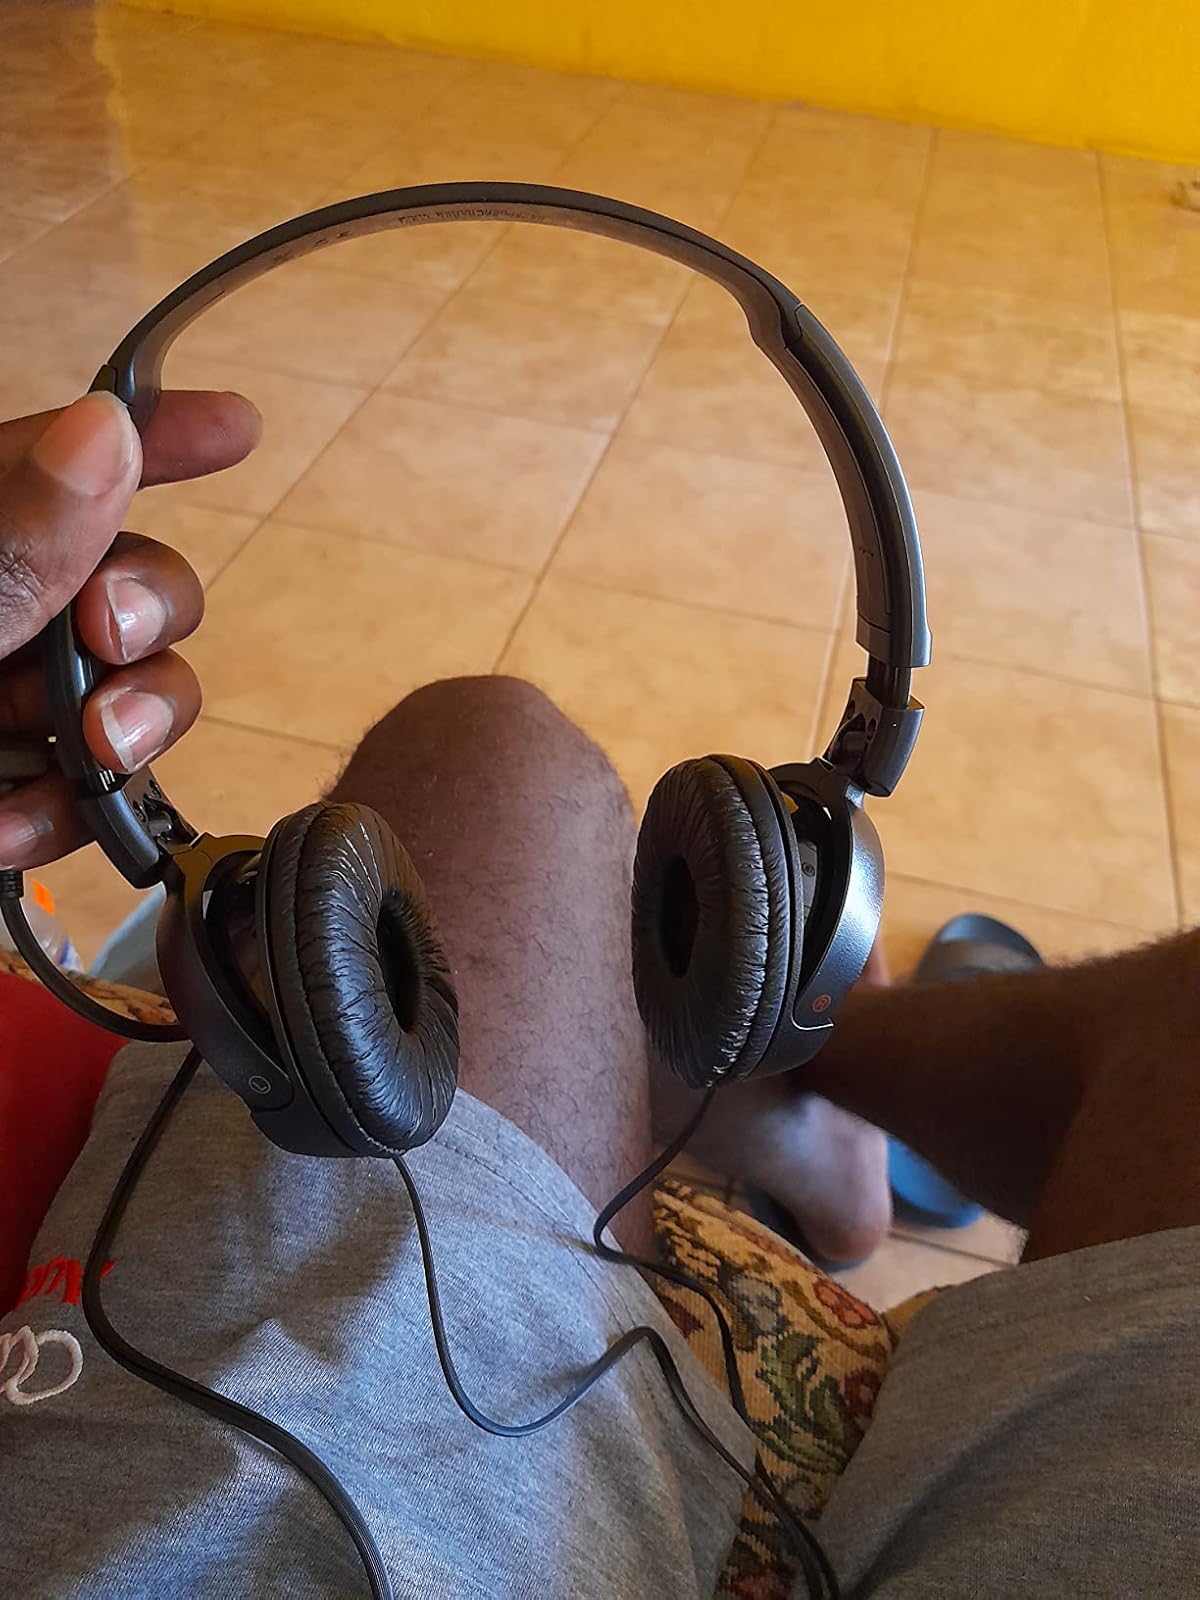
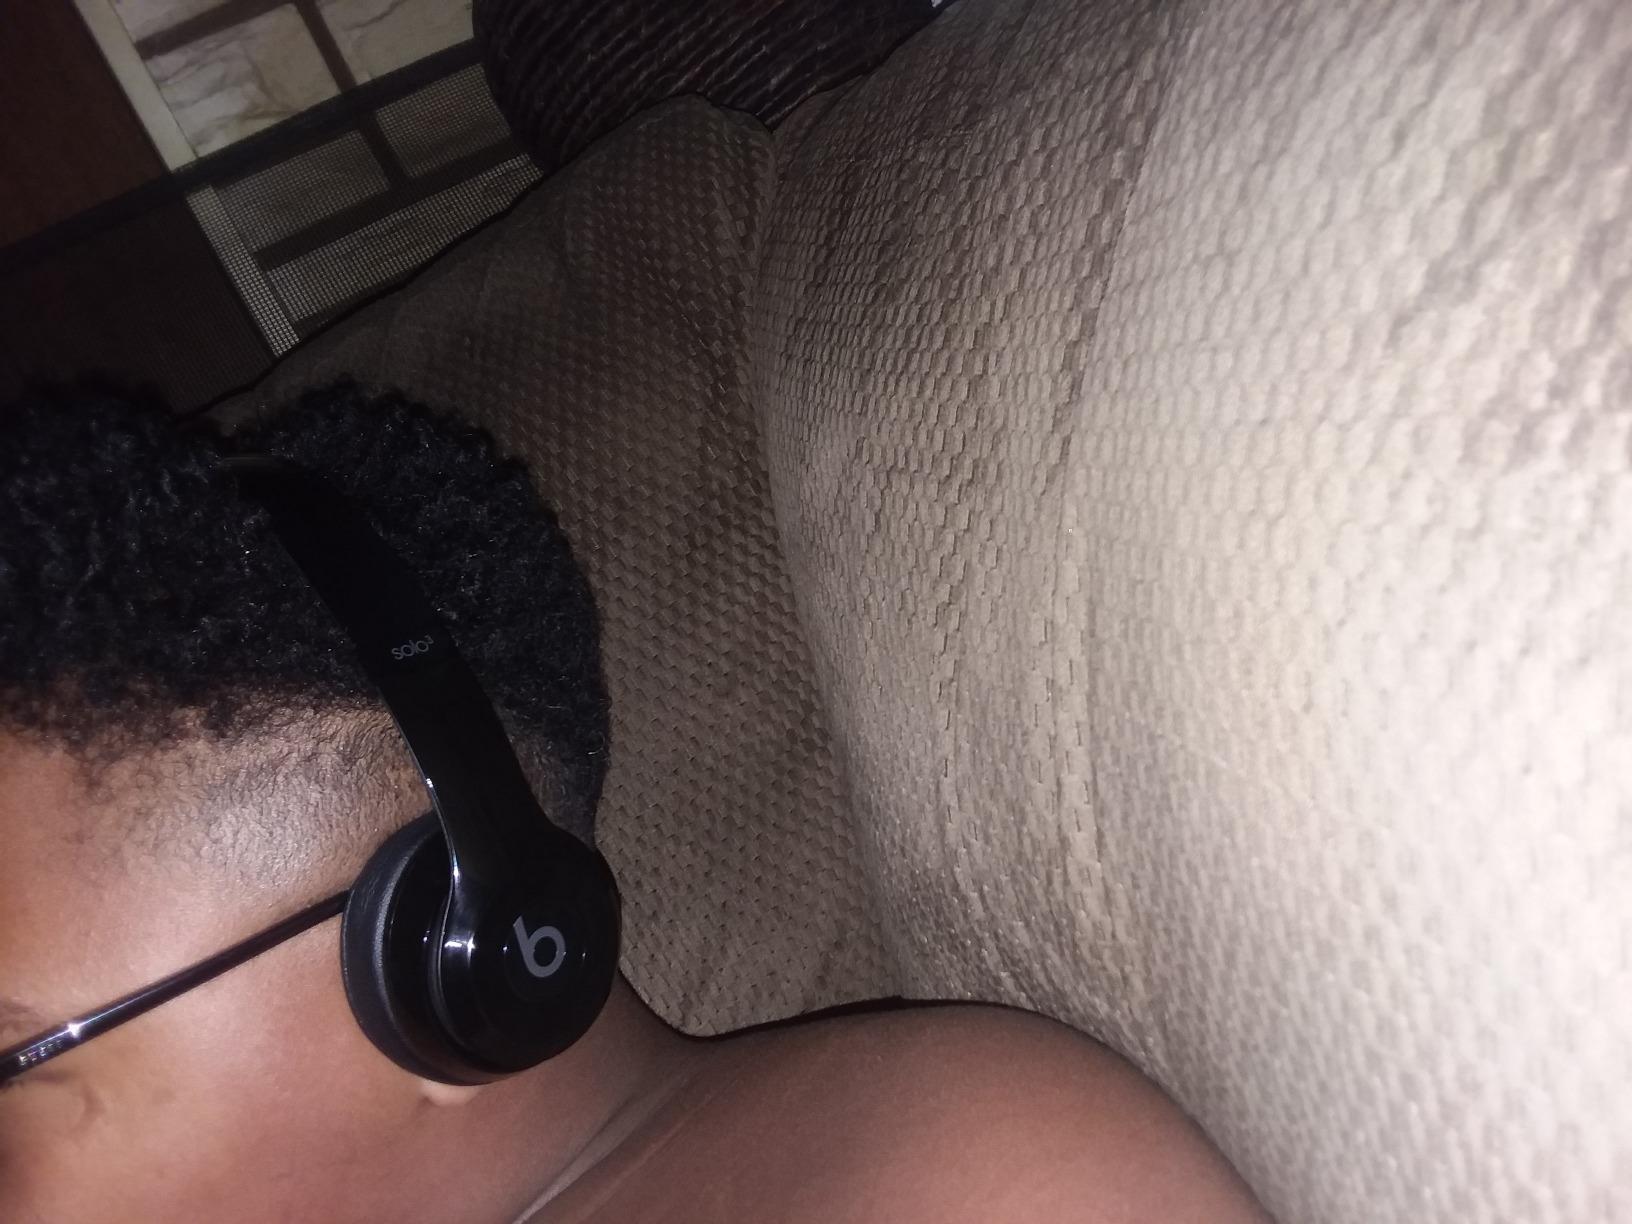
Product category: headphones
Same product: no